Marine Le Pen

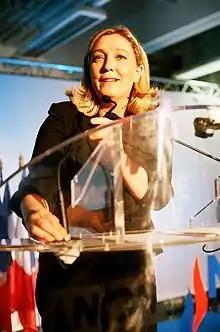
Marine Le Pen in May 2005

Le Pen met with several incumbent heads of state including Lebanon's Michel Aoun, Chad's Idriss Déby, and Russia's Vladimir Putin.